Pukekohe railway station

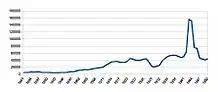
Ticket sales 1881-1950 - derived from annual returns to Parliament of "Statement of Revenue for each Station for the Year ended"

Auckland One Rail, on behalf of Auckland Transport, operates suburban services to Britomart. Since 28 April 2025, the basic weekday inter-peak timetable is: